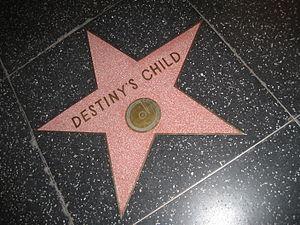
Beyoncé [biˈjɑnseɪ], de son nom complet Beyoncé Giselle Carter, née Knowles le 4 septembre 1981 à Houston, au Texas, est une chanteuse, compositrice, danseuse et actrice américaine. Elle est désignée en 2009 comme étant l'artiste de la décennie 2000 par The Guardian, tandis que New Musical Express la voit comme l'une des artistes ayant défini la décennie 2010 ; selon Entertainment Weekly, personne n'a dominé la musique comme elle dans cette dernière décennie. Les critiques musicales de The New Yorker décrivent Beyoncé comme étant la musicienne la plus populaire, la plus importante et la plus influente du XXIᵉ siècle.
Destiny's Child est un groupe féminin américain de R'n'B composé des trois chanteuses Beyoncé Knowles, Kelly Rowland et Michelle Williams.
Kelly Rowland, née Kelendria Trene Rowland le 11 février 1981 à Atlanta, est une chanteuse, danseuse, parolière, actrice et personnalité de la télévision américaine.
LaTavia Roberson, née le 1ᵉʳ novembre 1981 à Houston, aux États-Unis, est une modèle, chanteuse, rappeuse, danseuse, actrice et personnalité de la télévision américaine. Elle fut révélée entre 1998 à 2000, en tant que membre du groupe Destiny's Child avec lequel elle a vendu 25 millions de disques.